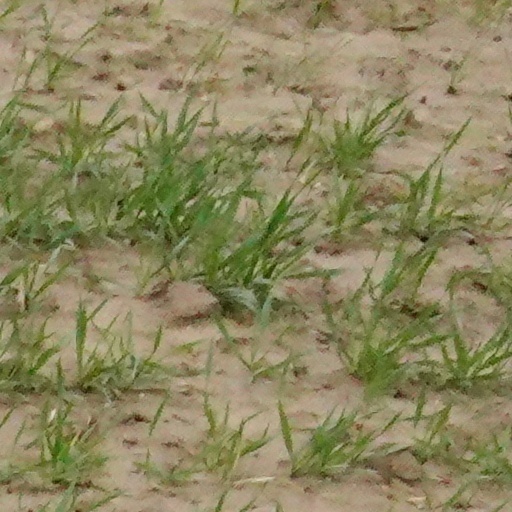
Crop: wheat